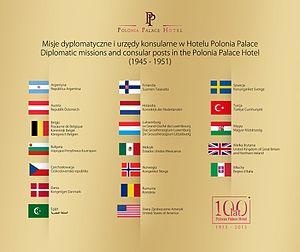
L'Hôtel Polonia Palace est un hôtel quatre étoiles historique qui a ouvert en 1913 et est situé au cœur de Varsovie sur Aleje Jerozolimskie. C'est le deuxième hôtel le plus ancien de la capitale après l'Hôtel Bristol. Avec l'Hôtel Metropol adjacent et l'Hôtel MDM, il est géré par Syrena Hotel Group. Il a été déclaré monument architectural de l'histoire et de la culture de la Pologne le 1ᵉʳ juillet 1965.